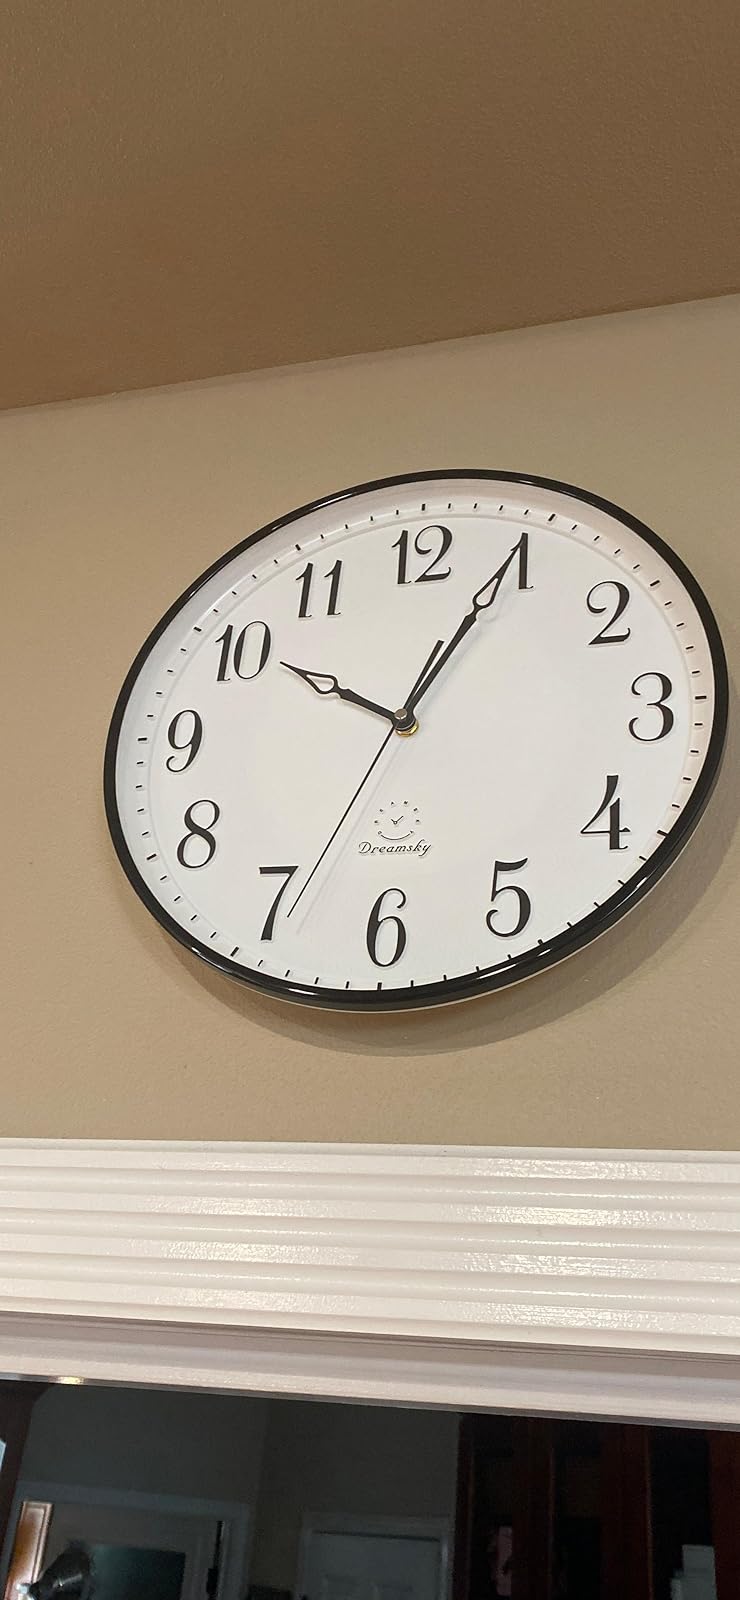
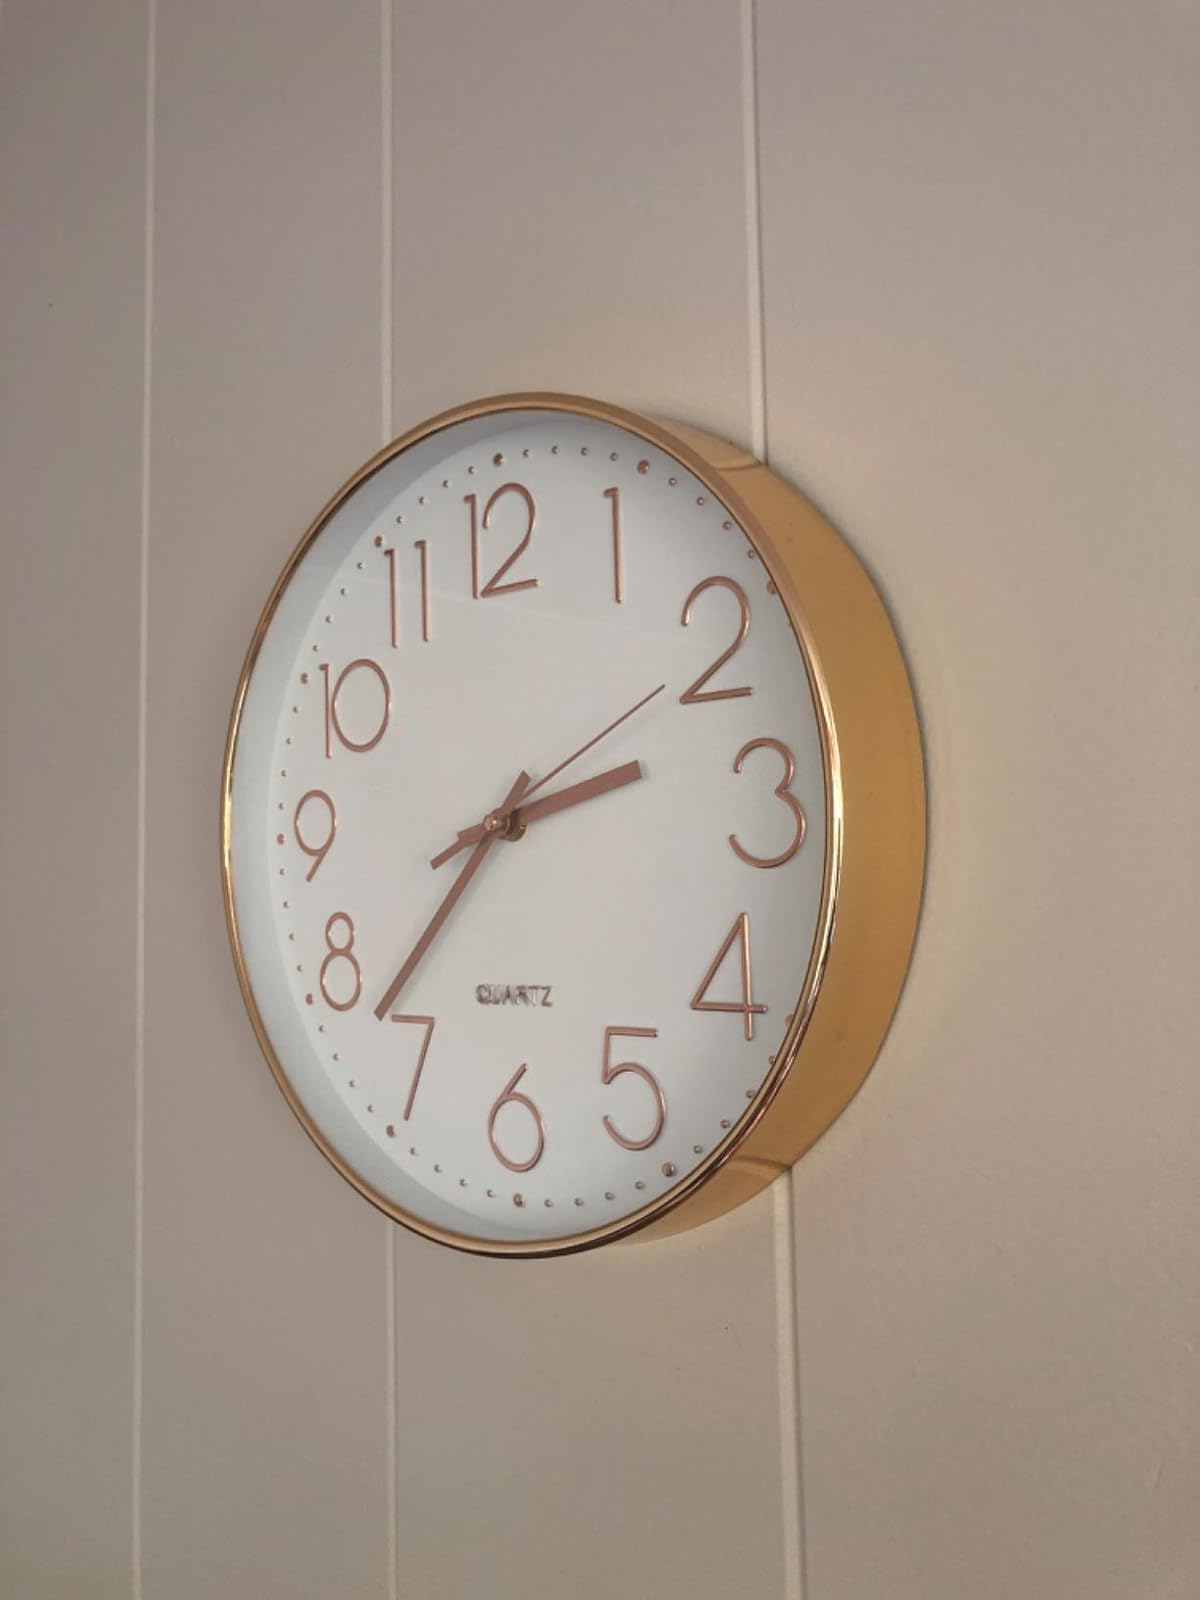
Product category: clock
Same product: no